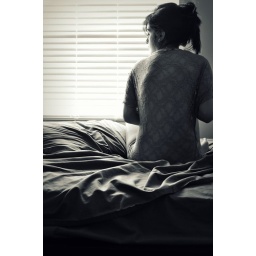
&lt;b&gt;[+3 in comments]&lt;/b&gt; Some that I thought looked better in black and white